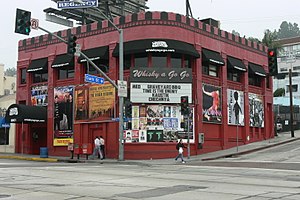
Whisky a Go Go
Whisky a Go Go på Sunset Strip
Whisky a Go Go er en natklub i West Hollywood, Californien, som åbnede 1. januar 1964. Den ligger på 8901 Sunset Boulevard på Sunset Strip.